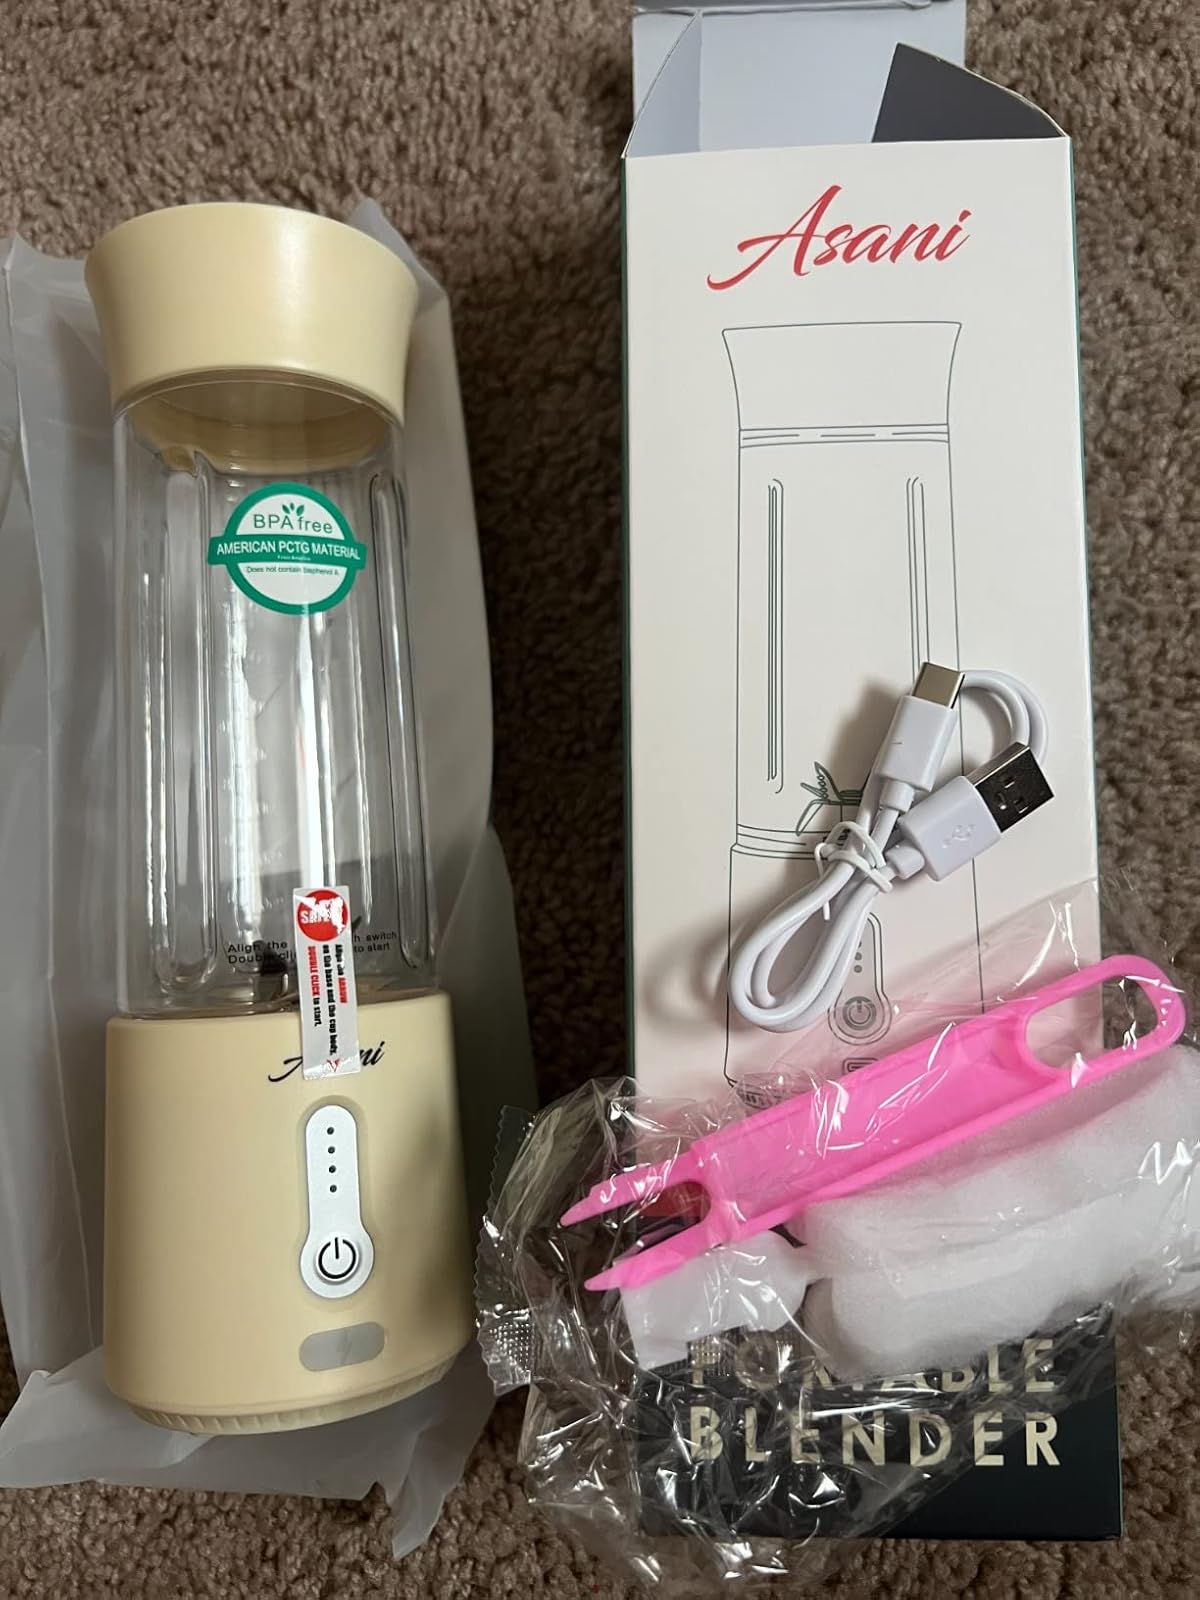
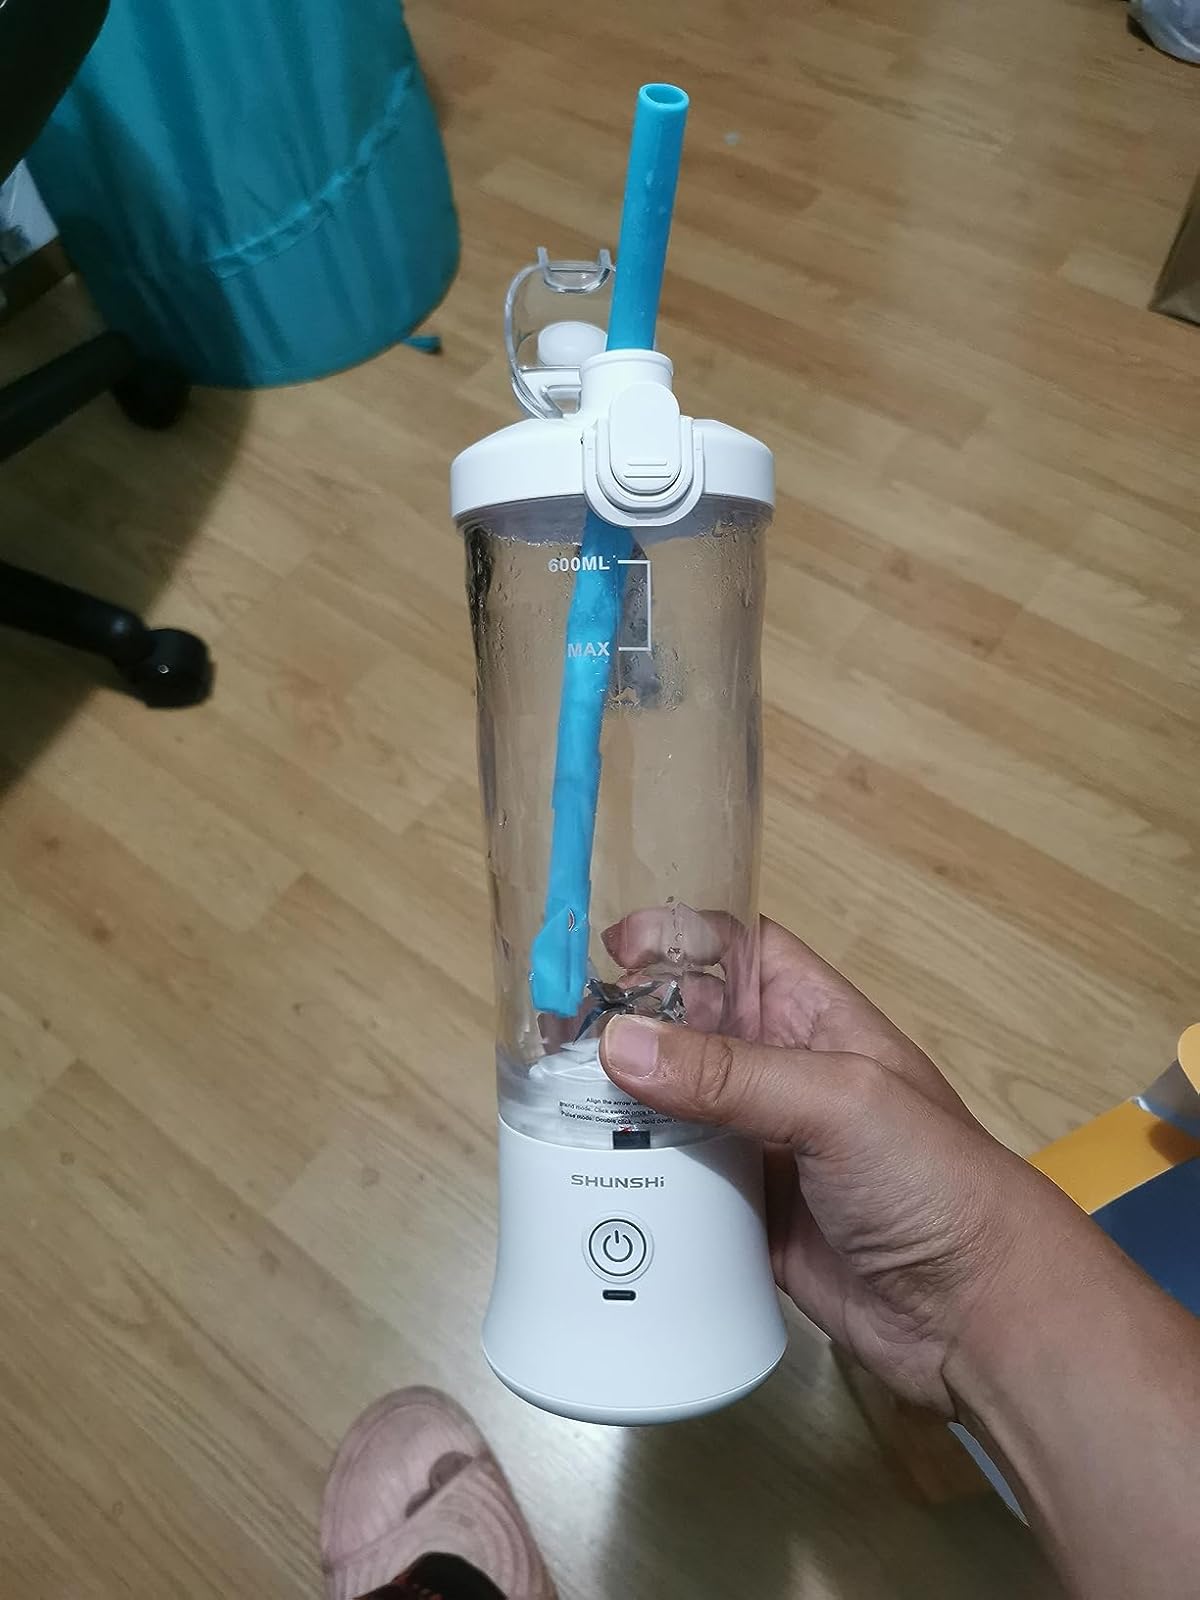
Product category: items_blender
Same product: no